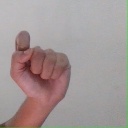
अक्षर: घ